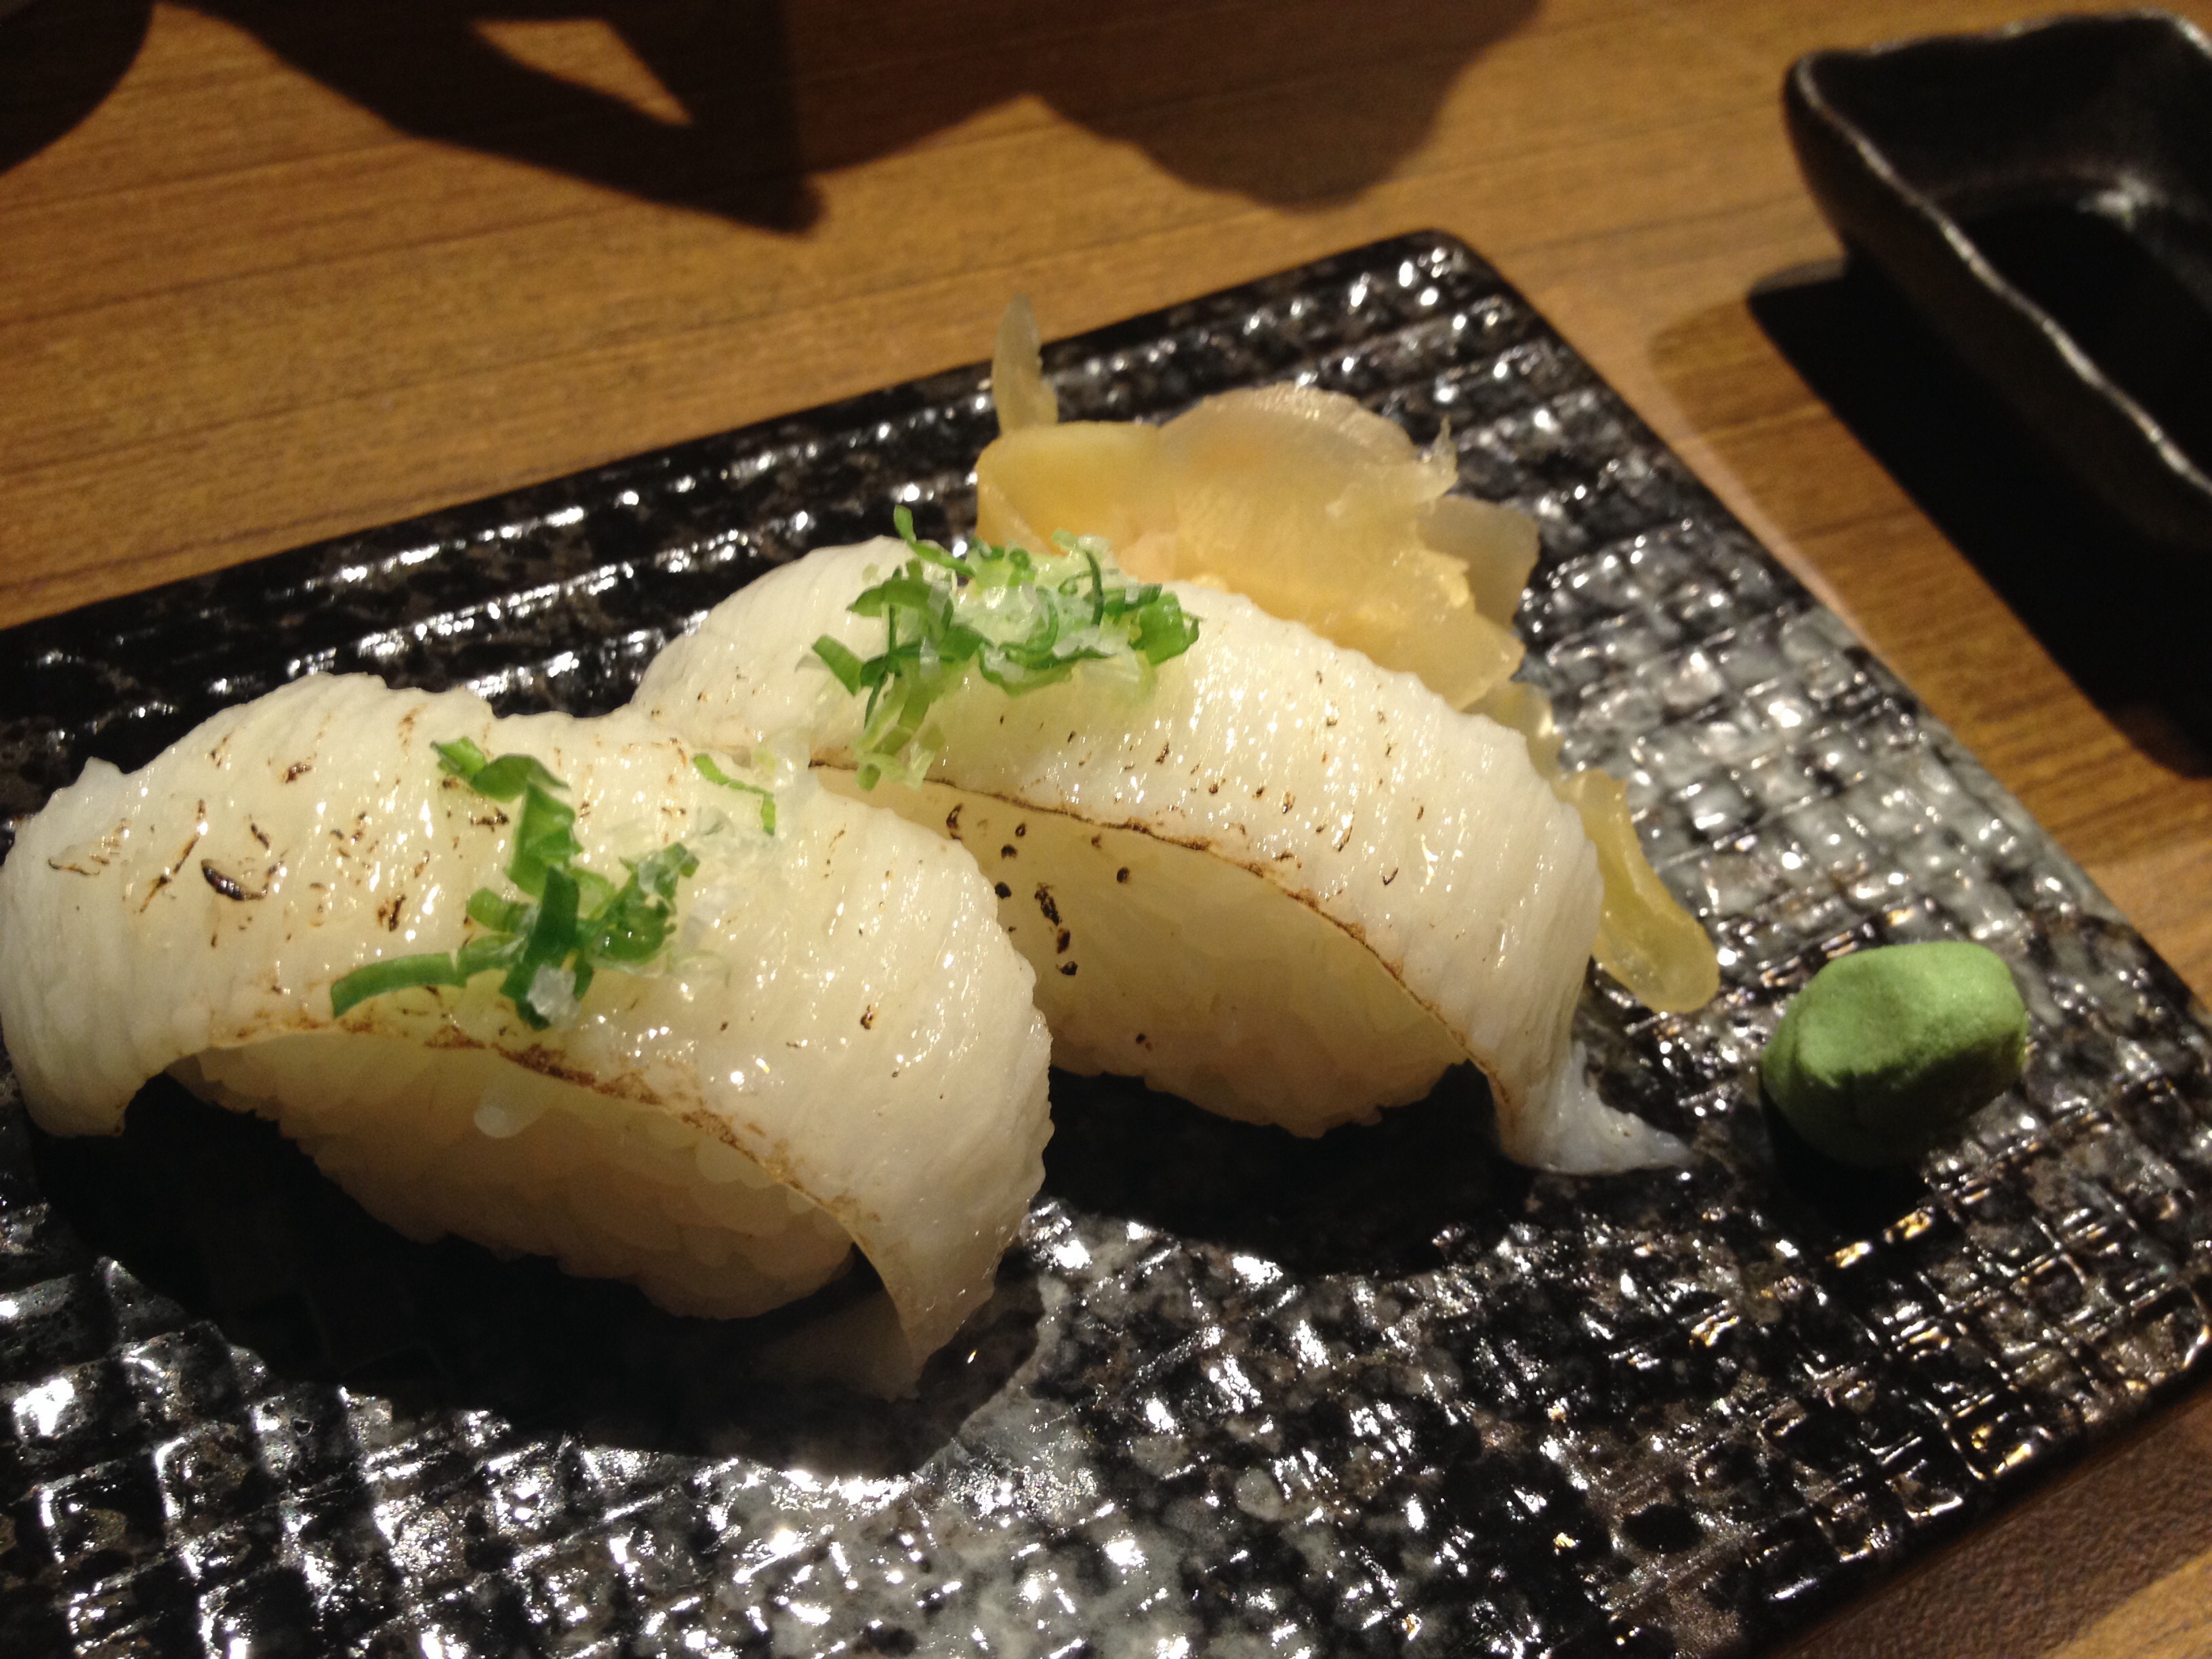
dish, meal, food, produce, fish, japan, cuisine, asian food, sushi, side dish, japanese cuisine, onigiri